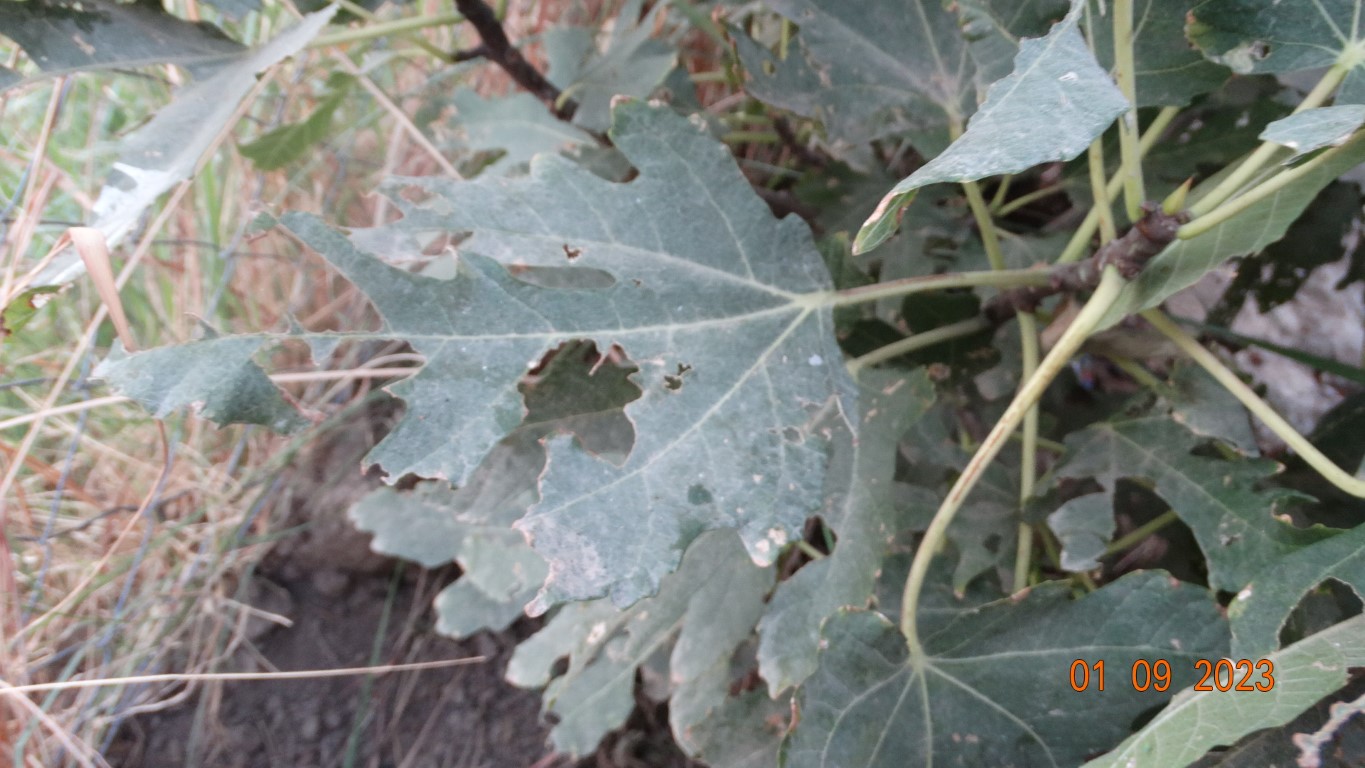
Label: infected